Figure skating

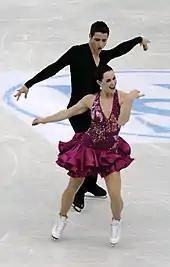
An example of ice dance costumes (Tessa Virtue and Scott Moir at 2012 World Championships)

The ISU is the governing body for international competitions in figure skating, including the World Championships and the figure skating events at the Winter Olympic Games. Medals are awarded for overall results; the standard medals are gold for first place, silver for second, and bronze for third place. U.S. Figure Skating also awards pewter medals for fourth-place finishers in national events. Additionally, at the World, European, Four Continents, and World Junior Championships, the ISU awards "small medals" for segment results (short and free program) (Since 2009). A medal is generally attributed to only one country, even if a partnership is composed of skaters with different nationalities. A notable exception was the pair skating partnership between Ludowika Eilers and Walter Jakobsson; their 1910–11 medals were attributed to both Germany and Finland. Beyond the early 20th century, no skaters have been allowed to represent two countries in the same competition.